Cinderblock (character)

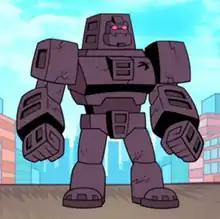
Cinderblock as seen in "Teen Titans Go!"

Cinderblock is a supervillain who appeared in DC Comics. He first appeared in "Teen Titans" (2003), voiced by Dee Bradley Baker, and was later incorporated into the comics following "Final Crisis".